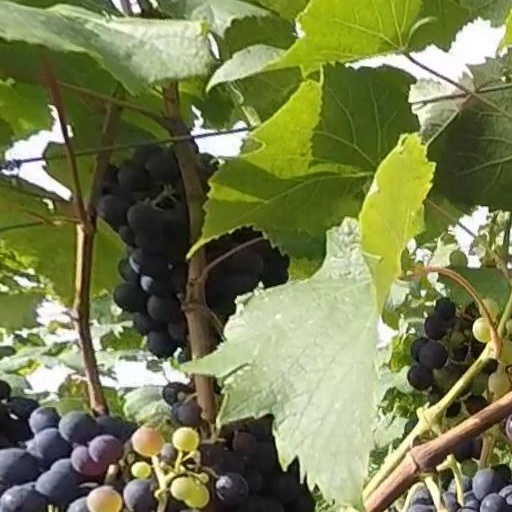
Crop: grape